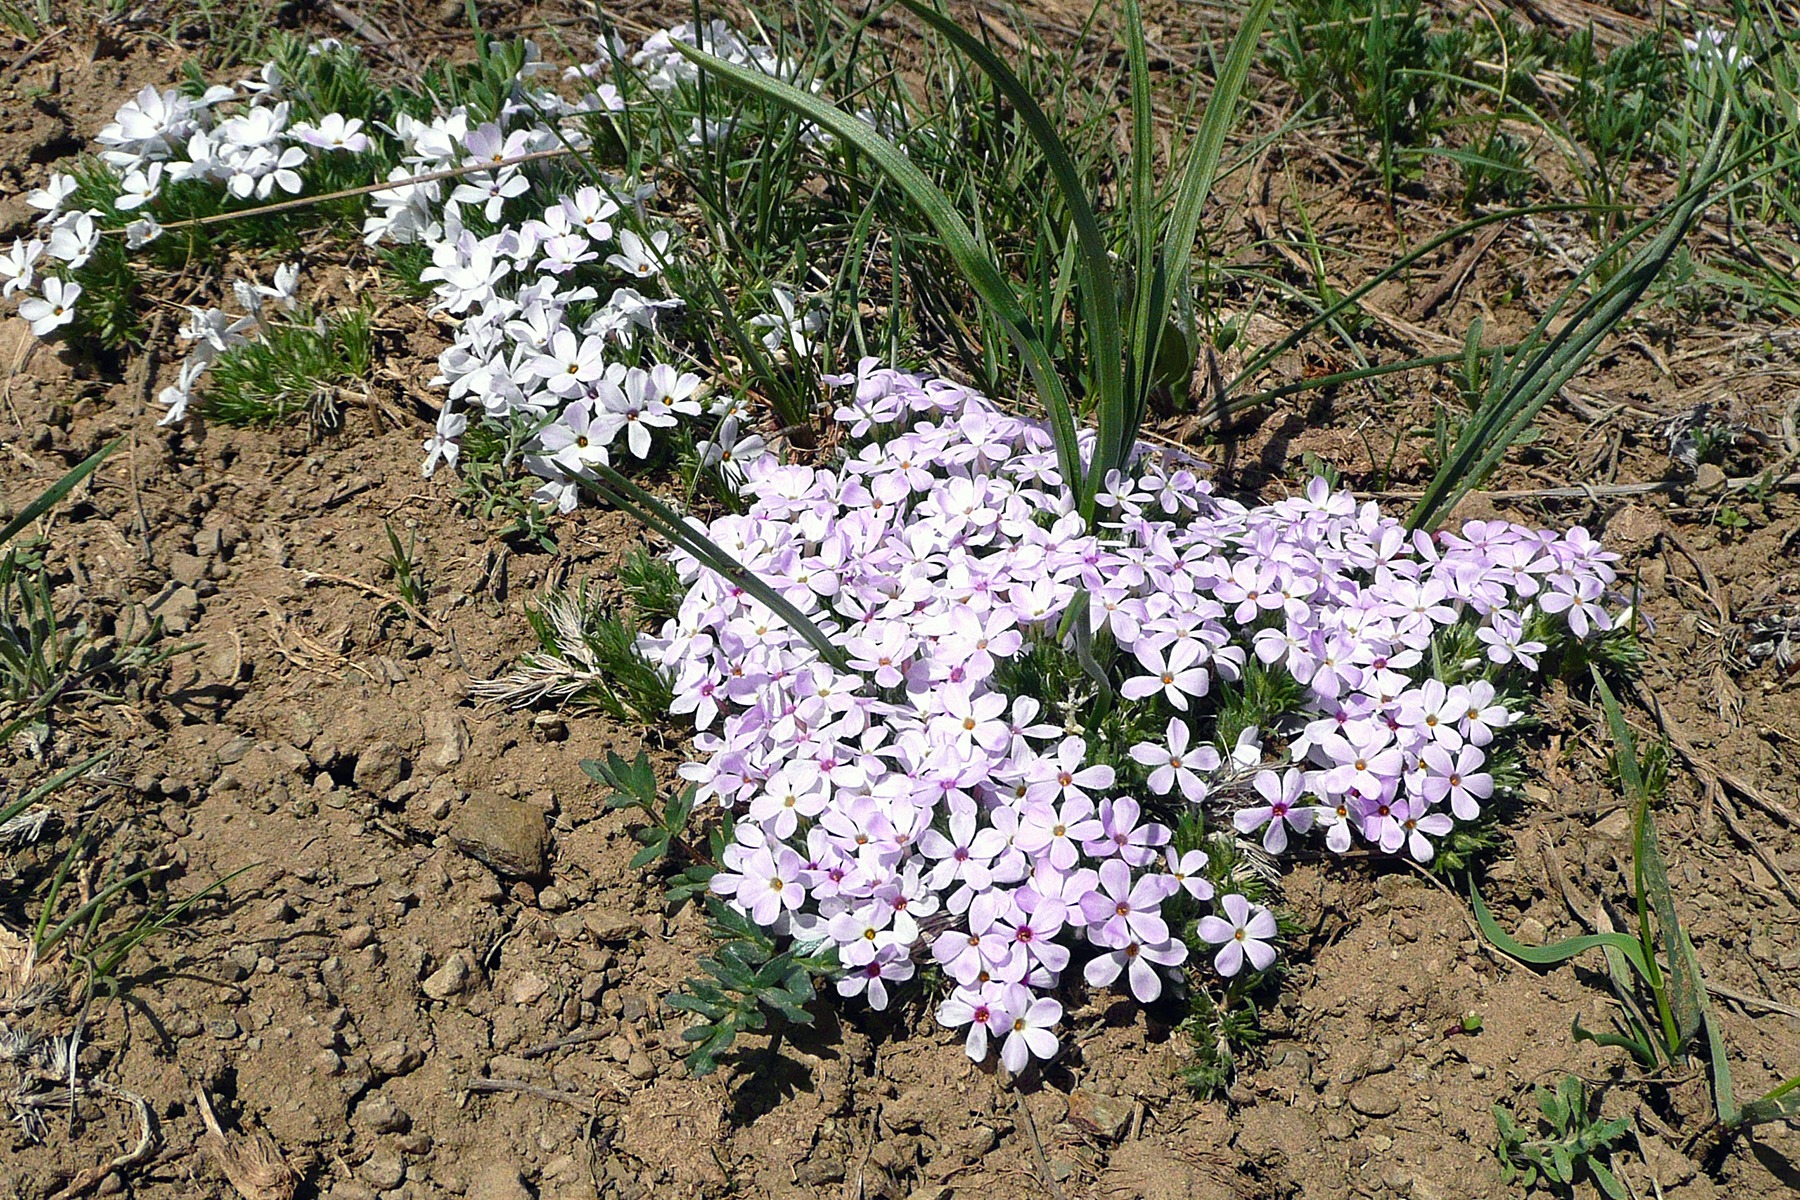
nature, blossom, growth, plant, meadow, sweet, countryside, stem, flower, petal, bloom, summer, floral, environment, foliage, rural, herb, paradise, scenic, natural, fresh, botany, agriculture, garden, pink, flora, season, life, ecology, wildflower, leaves, sunny, vivid, shrub, bright, wildflowers, delicate, exotic, hawaiian, vibrant, organic, bio, flowering plant, daisy family, dainty, subshrub, land plant, english lavender, breckland thyme